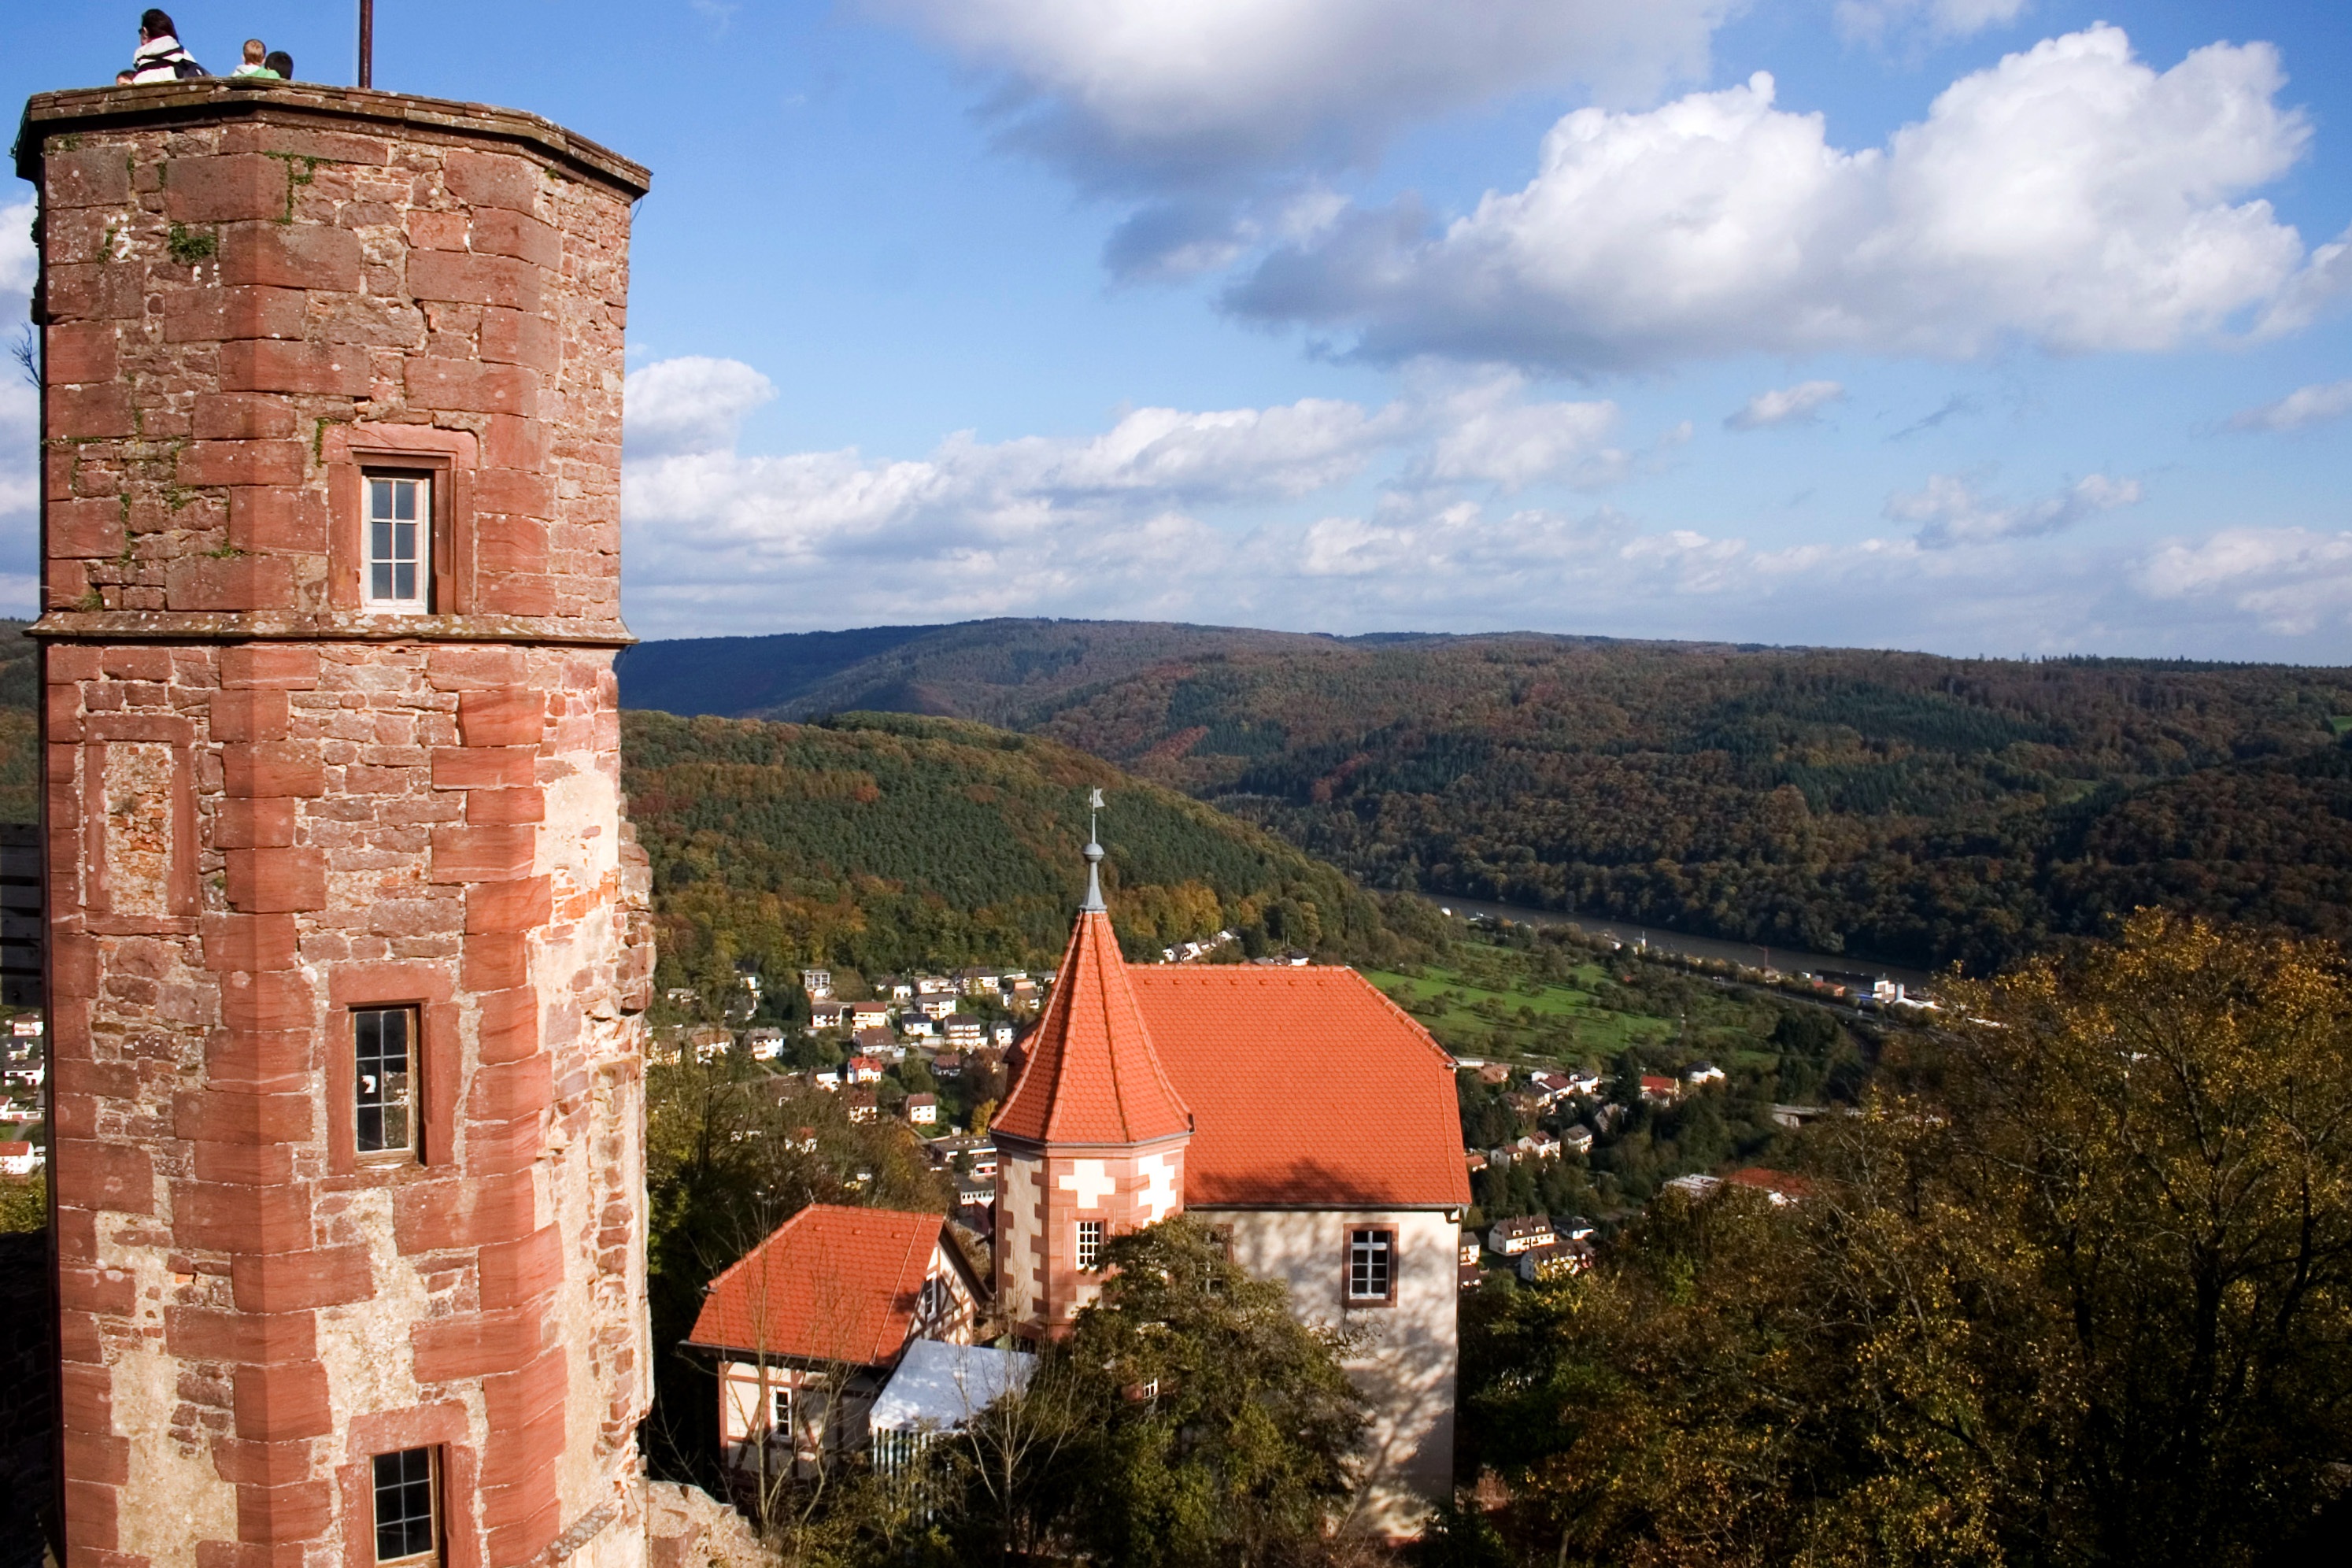
hill, town, building, chateau, village, tower, castle, fortification, tourism, monastery, germany, tourist attraction, middle ages, rural area, dilsberg, odenwald